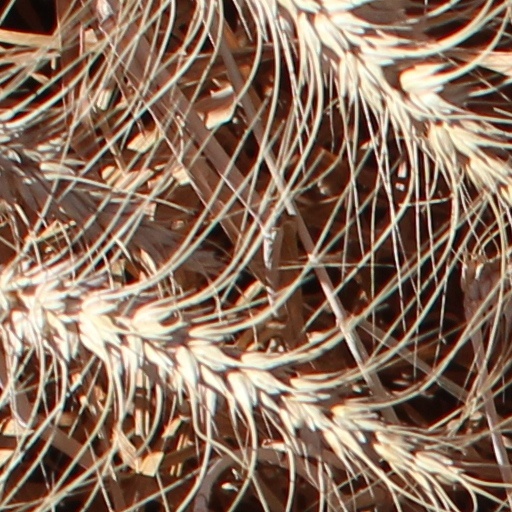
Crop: wheat